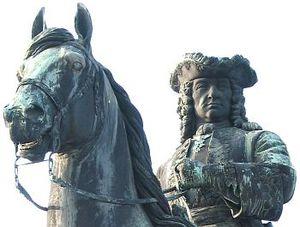
Le comte Ludwig Andreas von Khevenhüller, né en 1683 à Linz et mort en 1744 à Vienne, est un officier autrichien, fait maréchal en 1737.